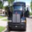
Label: truck